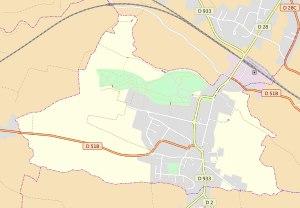
Pont-de-Veyle est une commune française du département de l'Ain. Les habitants de Pont-de-Veyle s'appellent les Pont-de-Veylois et les Pont-de-Veyloises.